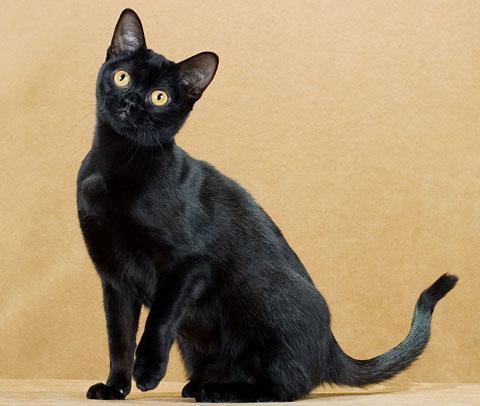
Bombay